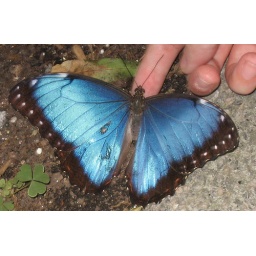
Top side of blue butterfly with my daughter's hand near it.